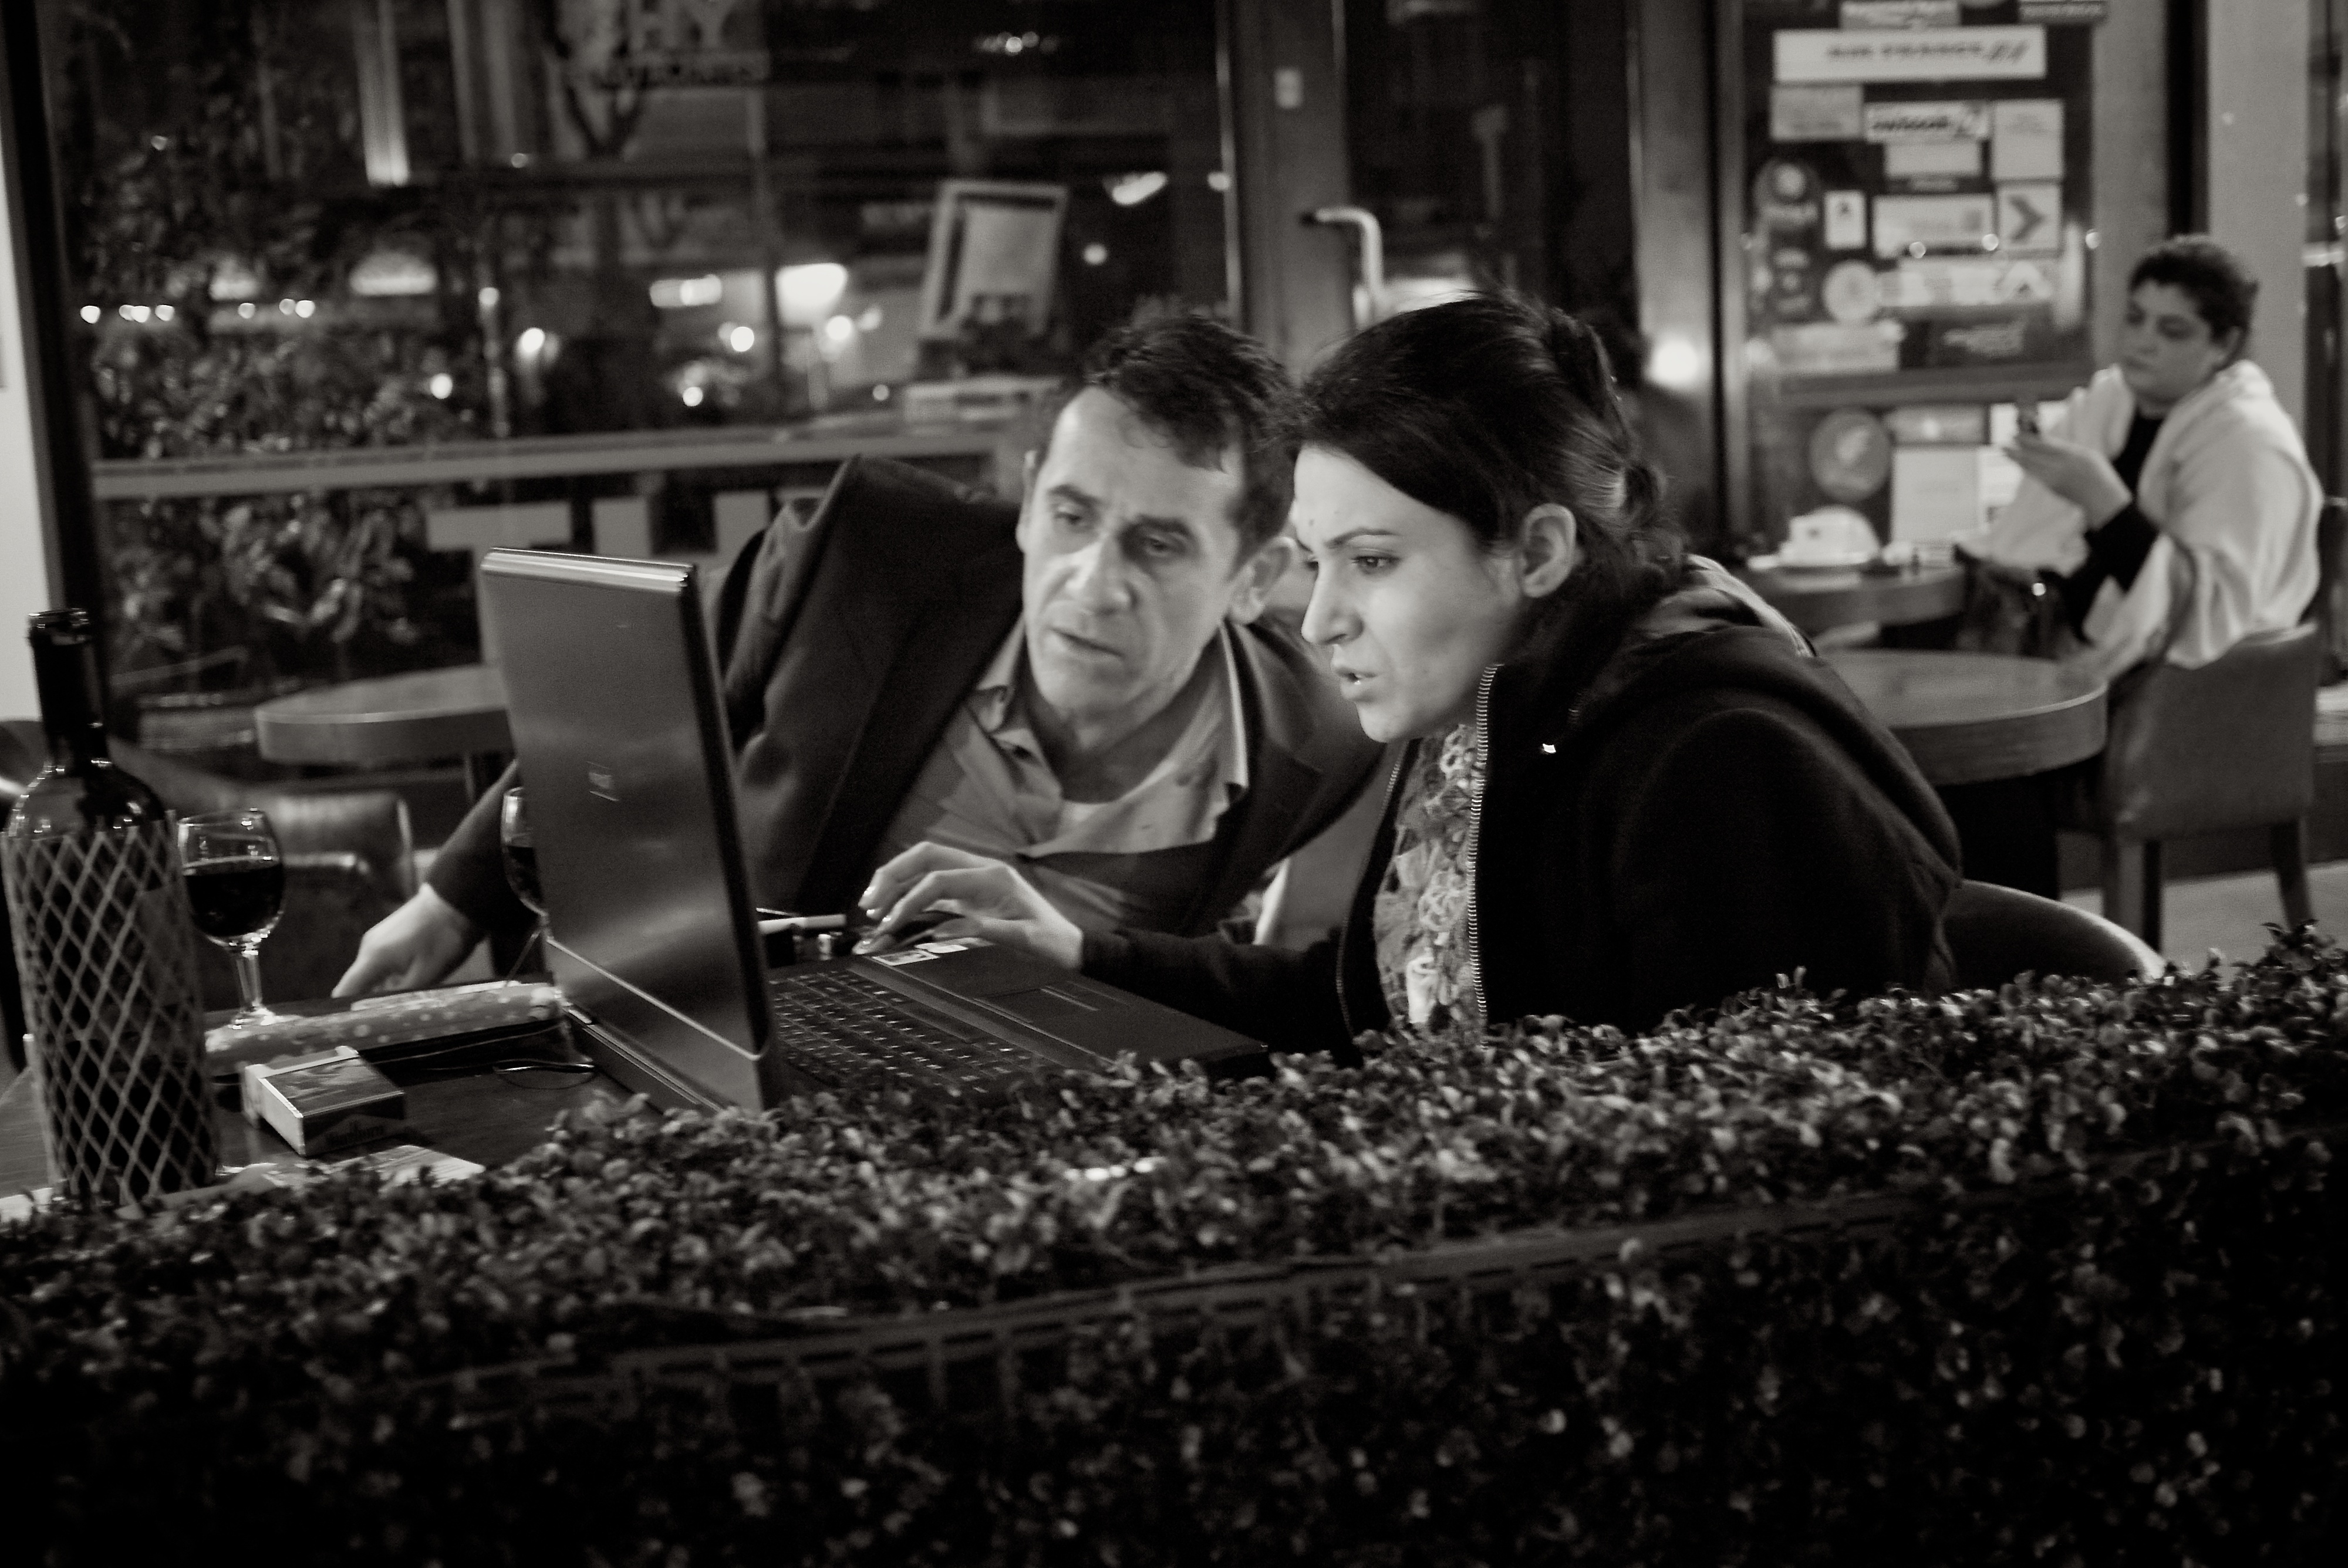
black and white, white, street, photography, crowd, ebook, training, black, monochrome, streetphotography, flickr, thomas, video, olympus, omd, fuji, leica, monochrom, leuthard, hcb, thomasleuthard, streettogs, monochrome photography, film noir